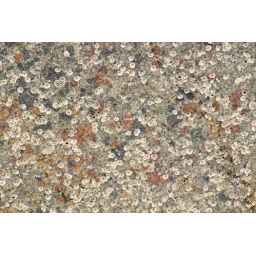
In a tree house in Maine----- 3034